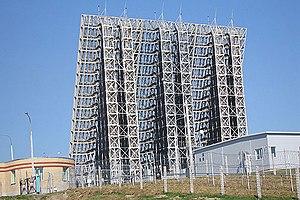
La station radar de Lekhtusi est un radar d’alerte précoce situé près de Lekhtusi, dans l’oblast de Léningrad, en Russie. Il s’agit d’un élément clé du système russe d’alerte contre les attaques de missiles, et est géré par les forces de défense aérospatiales russes.
Les radars Voronezh constituent la génération actuelle de radars d’alerte précoce russes, qui assurent la surveillance à longue distance de l’espace aérien contre les attaques de missiles balistiques et la surveillance des aéronefs. Le premier radar, situé à Lekhtusi, près de Saint-Pétersbourg, est devenu opérationnel en 2009. Il est prévu de remplacer les anciens radars par le Voronezh d'ici 2020.